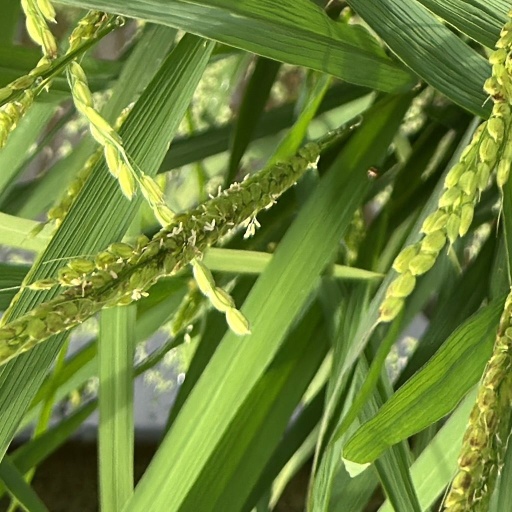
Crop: rice